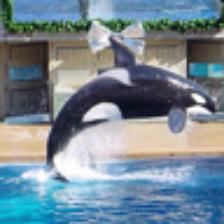
Label: NonHuman